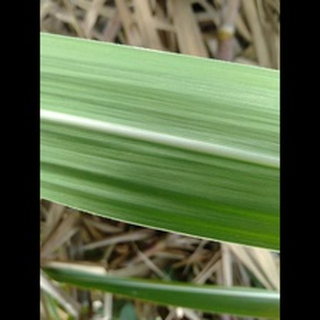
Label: healthy_sugarcane